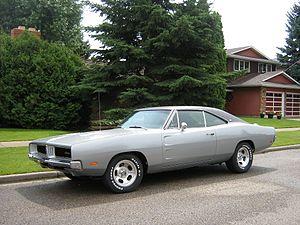
Les Dodge Daytona sont des modèles spéciaux d'automobiles du constructeur américain Dodge. La première génération doit sa courte existence à la série de courses Nascar, d’où le nom « Daytona », référence à la course des Daytona 500.